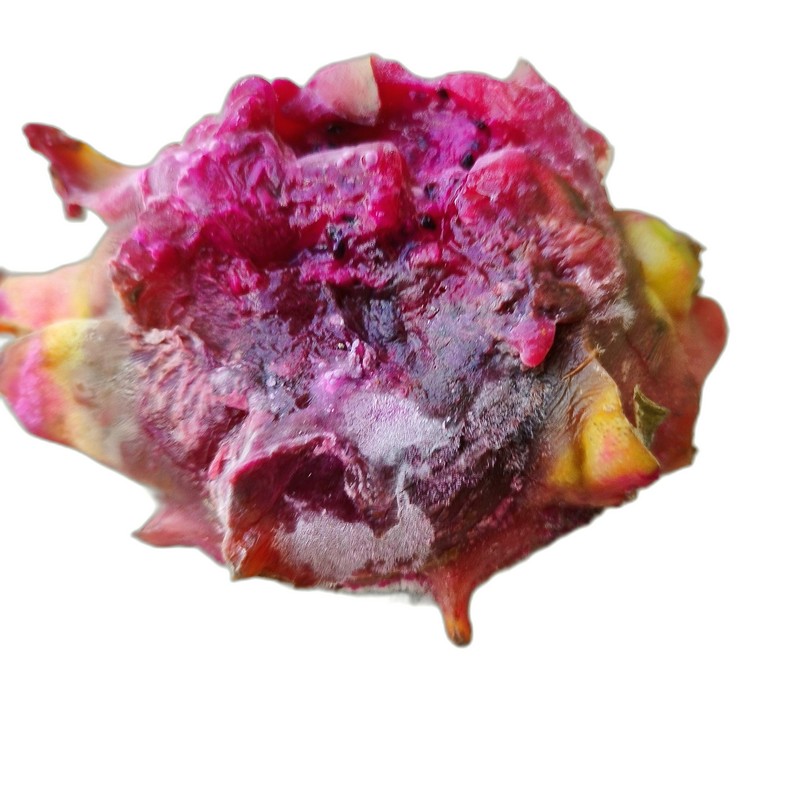
Label: Defect Dragon Fruit